Caesar (Mercury Theatre)

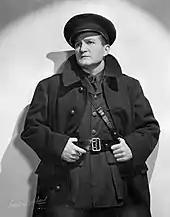
Tom Powers played Brutus in the national touring production of "Caesar", then succeeded Welles in the Broadway production (1938).

In financial straits from the outset, the Mercury briefly considered exploiting the sensational success of "Caesar" by continuing a straight run of the play and setting aside its repertory mission. Instead, the company went into rehearsal with two new productions and accepted a proposal for a road tour of "Caesar". Producer Alex Yokel offered a $5,000 advance and 50 percent of the profits, and Welles and Houseman began casting the road company. Tom Powers, a leading actor with the Theatre Guild and a principal in the original production of "Strange Interlude", led the company as Brutus. Houseman wrote that Powers "lacked some of Orson's 'high-souled nobility' but he had sincerity and authority." Also in the cast were Lawrence Fletcher (Caesar), Vincent Donehue (Cinna the Poet), Herbert Ranson (Cassius, later played by Morgan Farley), Edmond O'Brien (Marc Antony), Edgar Barrier (Casca), Helen Craig (Calpurnia), Muriel Brassler (Portia) and a supporting ensemble of 60.